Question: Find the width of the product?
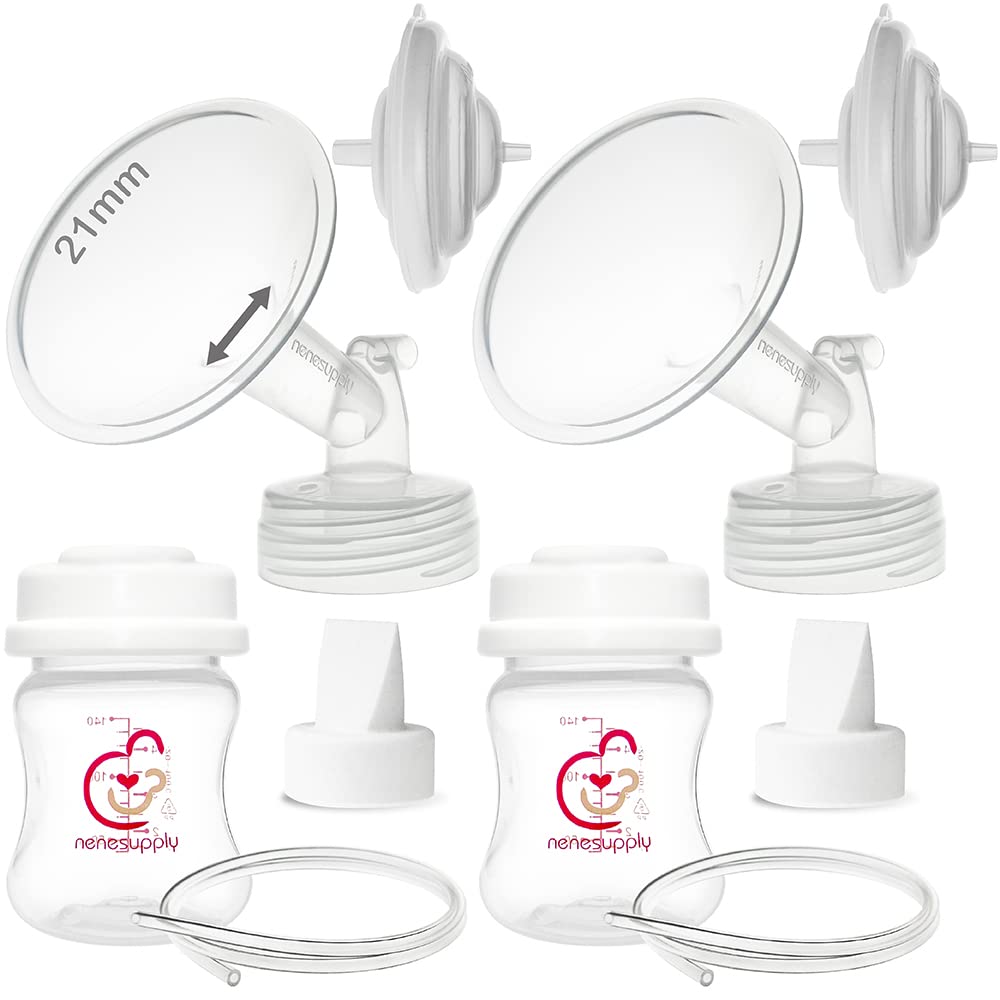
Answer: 21.0 millimetre